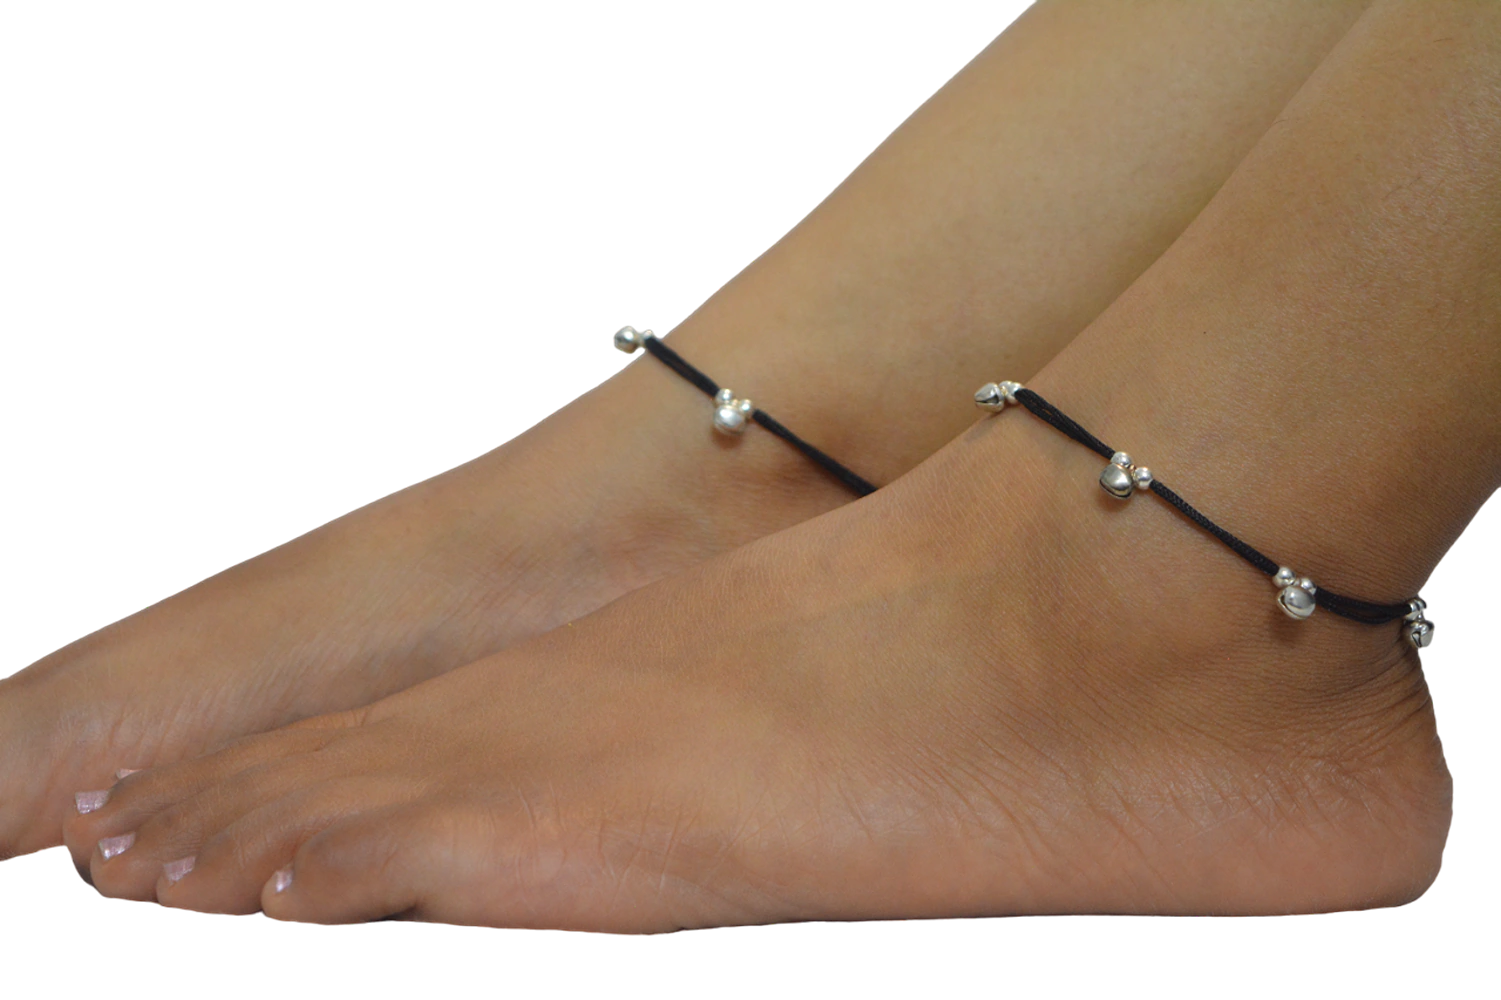
Mewow Trends Jingling Charm Adjustable Thread Anklet (Pair of 2)
Type: Anklets
Brand: MEWOW TRENDS
Price: Rs. 169
 Elevate your look with Mewow Trends' stunning anklets. Made with the highest quality materials, our anklets are designed to last and are perfect for any occasion. Whether you're dressing up for a night out, or just want to add a splash of color to your everyday look, our anklets have got you covered.